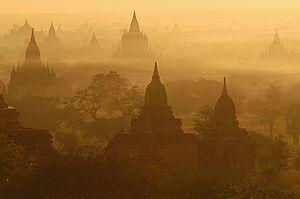
Le theravāda est une branche ancienne du bouddhisme hīnayāna issue de l'école Sthaviravāda. Relativement conservatrice, elle est aussi plus proche du bouddhisme primitif que les autres traditions bouddhiques existantes. La Doctrine des Anciens s'appuie sur un canon rédigé en pāli, nommé Tipiṭaka, comprenant de nombreux textes basés sur les paroles du Bouddha Śākyamūni, recueillies par ses contemporains et retranscrites quelques siècles plus tard.
Liste non exhaustive des Temples et monastères bouddhistes à travers le monde.
Bagan, jadis orthographié Pagan, est un vaste site archéologique bouddhique de près de 50 kilomètres carrés situé dans la Région de Mandalay, dans la plaine centrale de la Birmanie, sur la rive gauche de l’Irrawaddy. Du IXᵉ siècle au XIIIᵉ siècle, il a été la capitale du royaume de Pagan, le premier empire birman. Occupé par plusieurs villages ou hameaux souvent bâtis à proximité de groupes de temples, il se trouve dans une zone sismique et a subi de nombreux tremblements de terre ayant provoqué de graves dégâts, l’un des plus importants et destructeurs ayant eu lieu en juillet 1975.